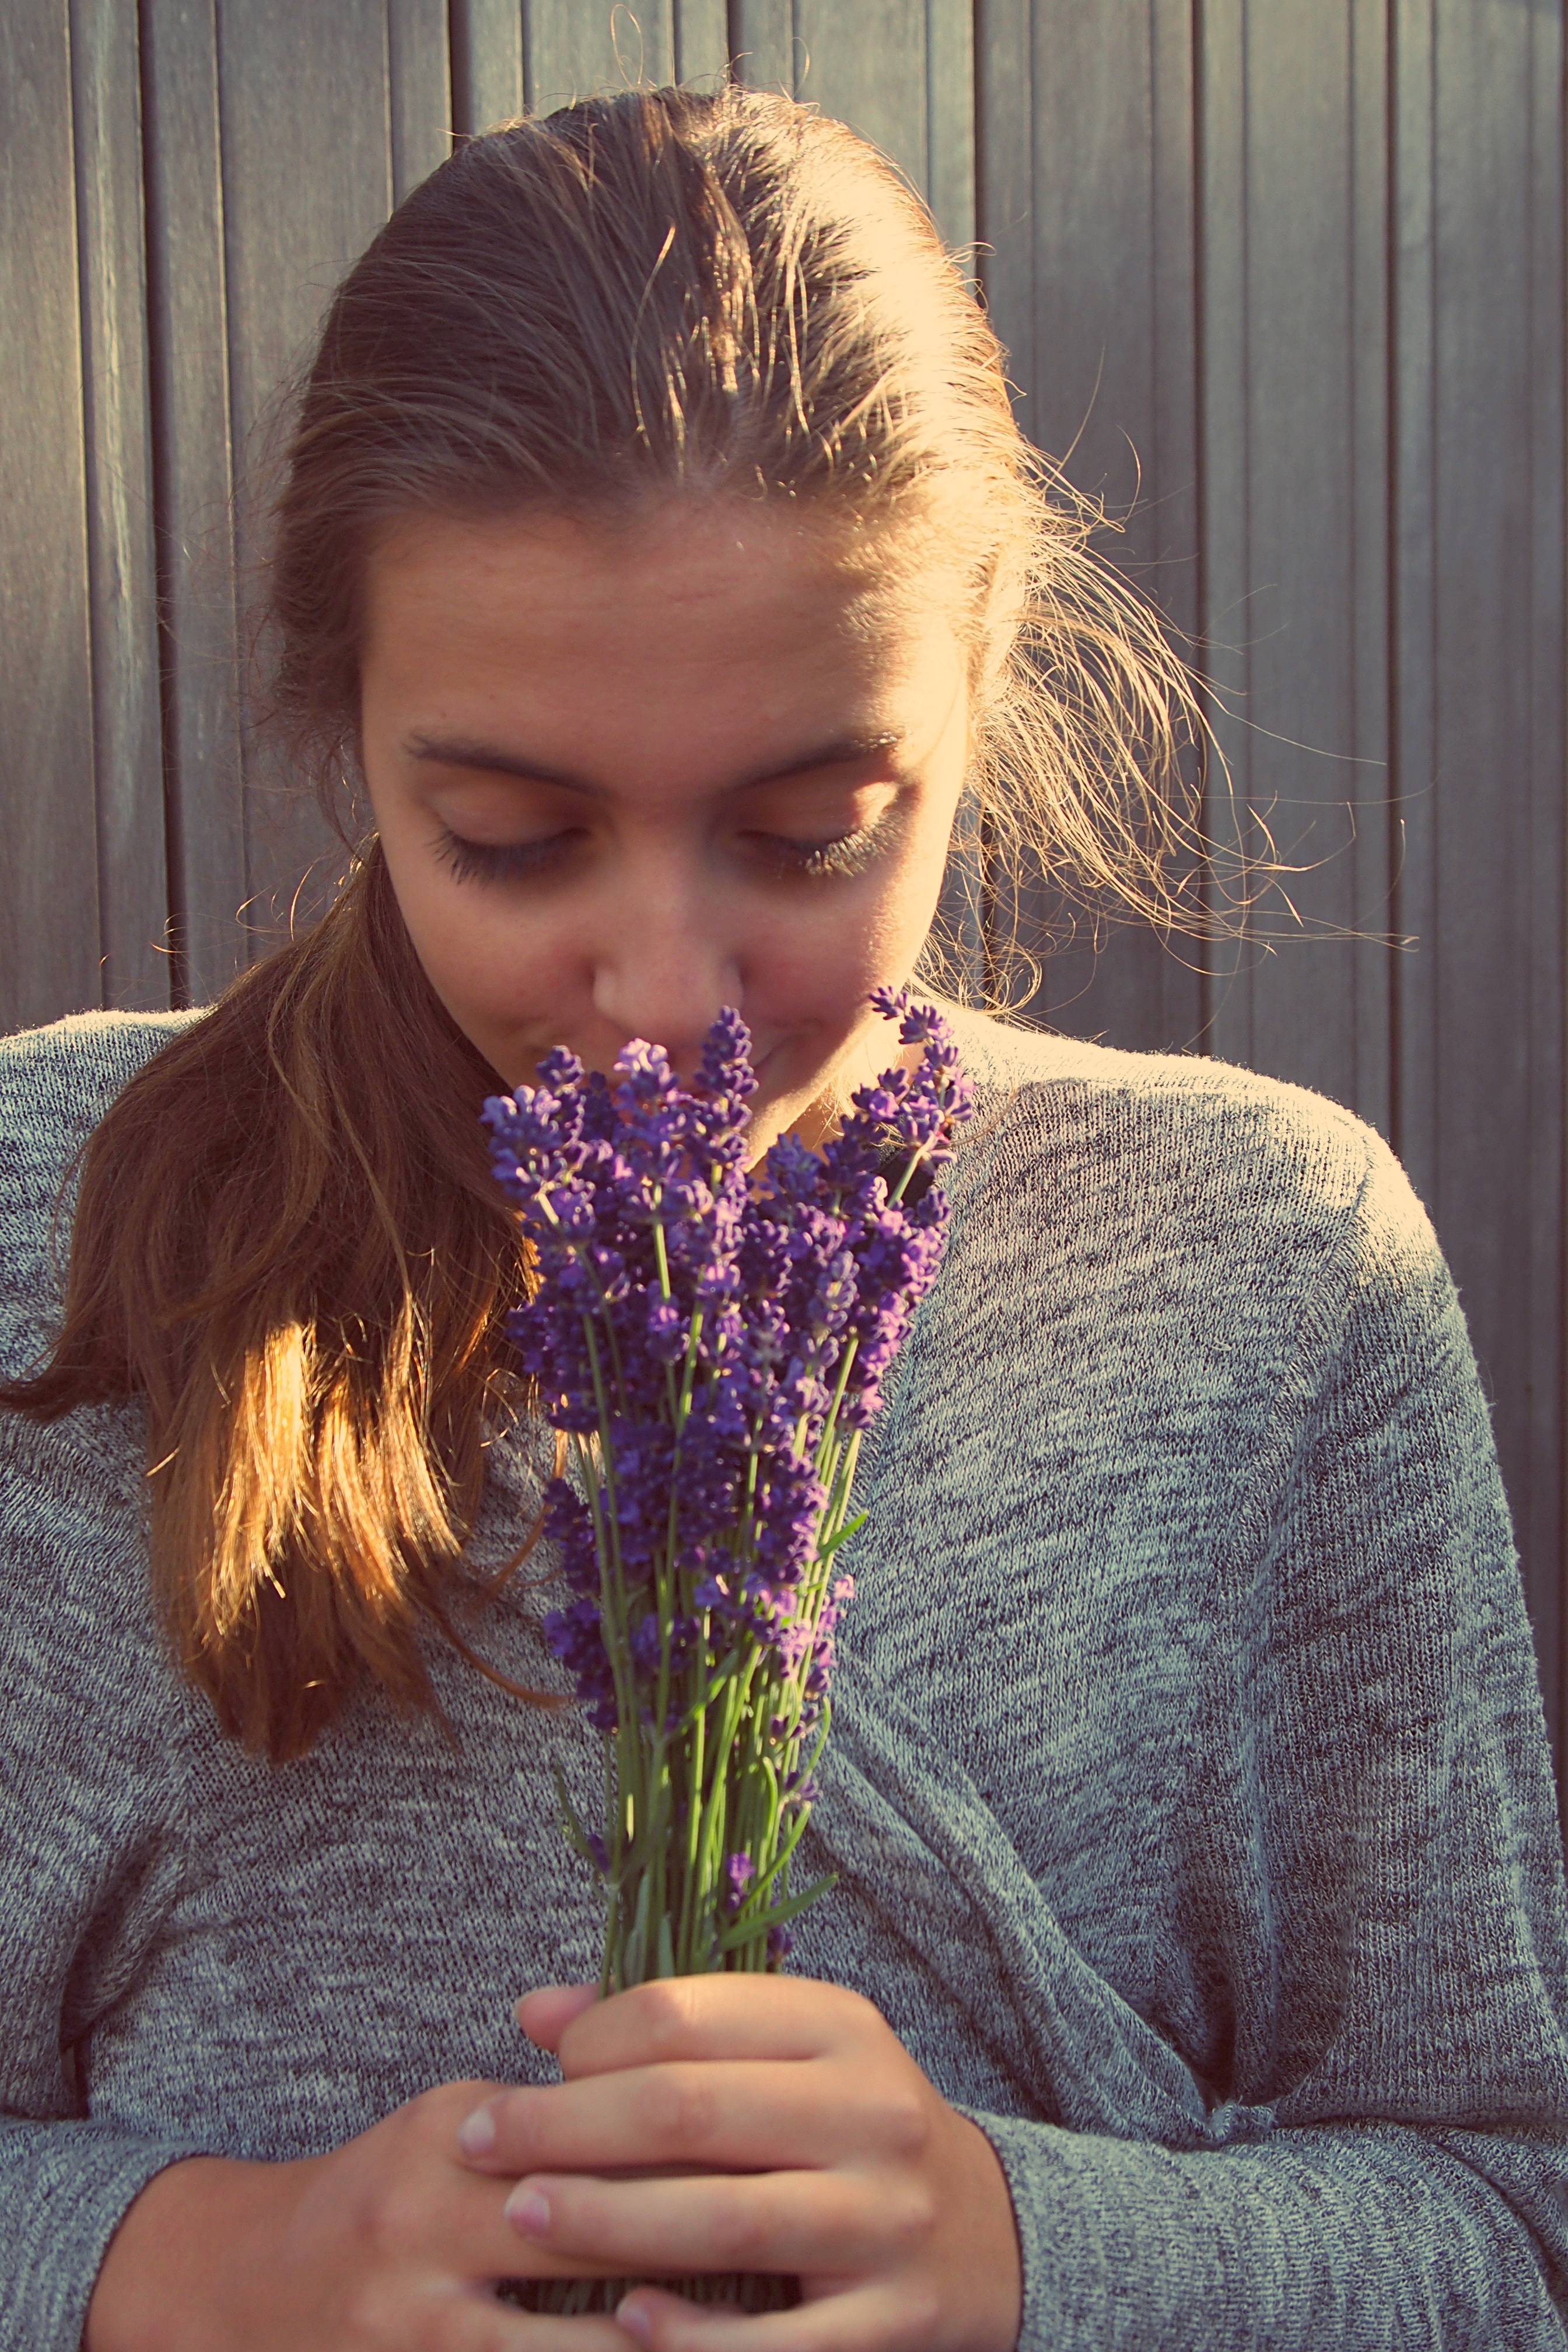
person, girl, hair, flower, portrait, young, spring, color, romantic, child, lavender, hairstyle, long hair, dress, happy, eye, skin, beauty, organ, sweetness, in love